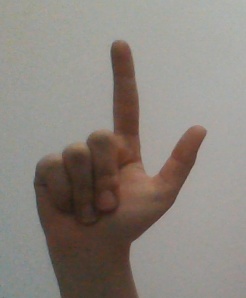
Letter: laam